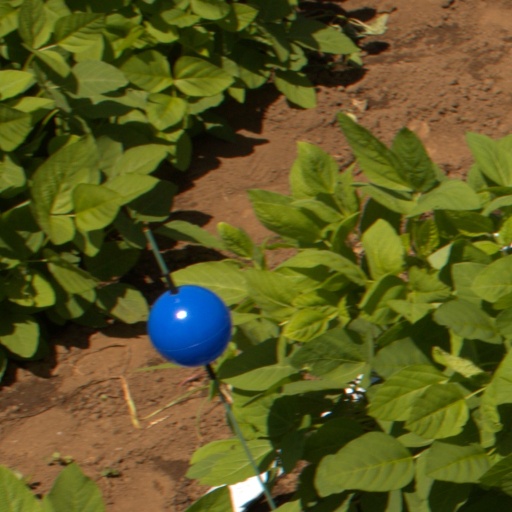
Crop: soybean